Roslyn, Dunedin

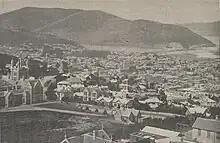
View over Roslyn (1903)

Roslyn was named after Roslin in Scotland. Many street names and some district names in Dunedin derive from like features in Edinburgh and its surrounds. Roslyn was reportedly named by a James Kilgour who subdivided his property there and gave it the name.